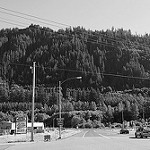
Label: B & W